Pemphredon

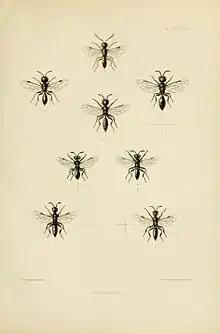
"Pemphredon" depicted in Edward Saunders "Hymenoptera Aculeata of the British Islands"

"Pemphredon" species are often small and black coloured and have some similarity with ants. They have a short, furrowed abdominal stem, two submarginal cells in the forewing and a well developed head, especially behind the compound eyes. The species identification is difficult.